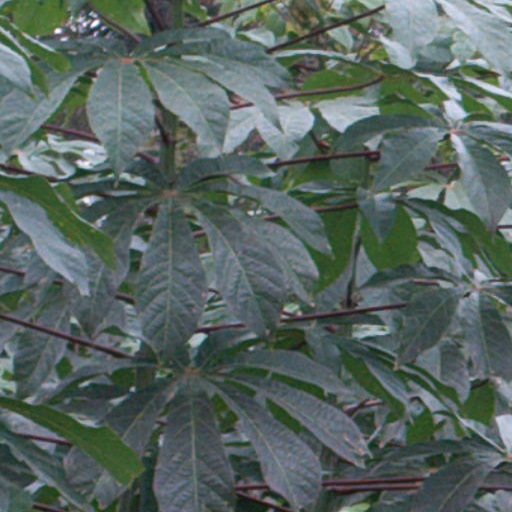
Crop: cassava